One Health

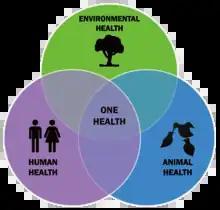
One Health is at the intersection of human health, animal health, and environmental health.

One Health is an approach calling for "the collaborative efforts of multiple disciplines working locally, nationally, and globally, to attain optimal health for people, animals and our environment", as defined by the One Health Initiative Task Force (OHITF). It developed in response to evidence of the spreading of zoonotic diseases between species and increasing awareness of "the interdependence of human and animal health and ecological change". In this viewpoint, public health is no longer seen in purely human terms. Due to a shared environment and highly conserved physiology, animals and humans not only suffer from the same zoonotic diseases but can also be treated by either structurally related or identical drugs. For this reason, special care must be taken to avoid unnecessary or over-treatment of zoonotic diseases, particularly in the context of drug resistance in infectious microbes.